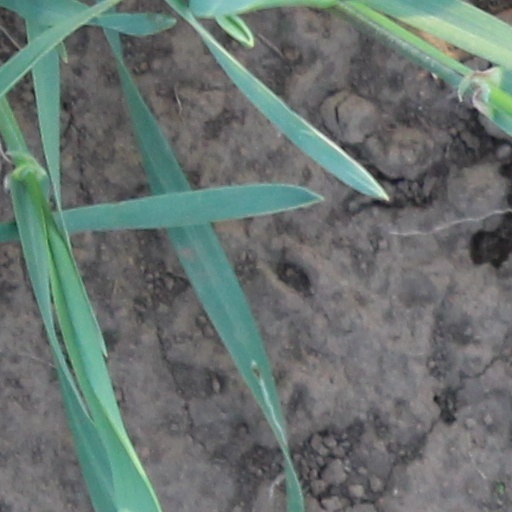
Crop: wheat